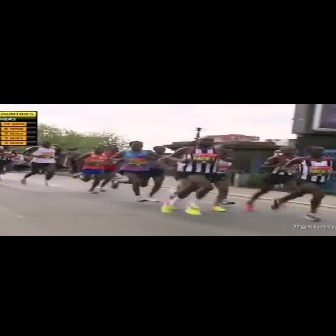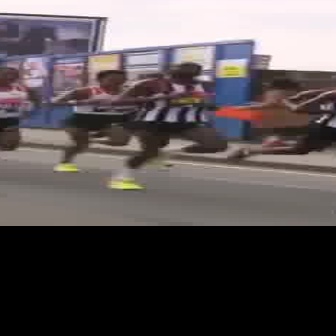
  Please identify the target specified by the bounding box [157,136,237,215] in the first image and locate it in the second image. Return the coordinates in [x_min,y_min,x_max,y_max] format.
Answer: [98,59,228,189]